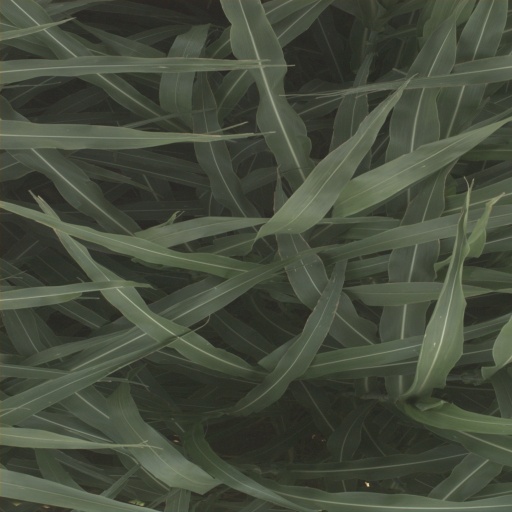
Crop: sorghum